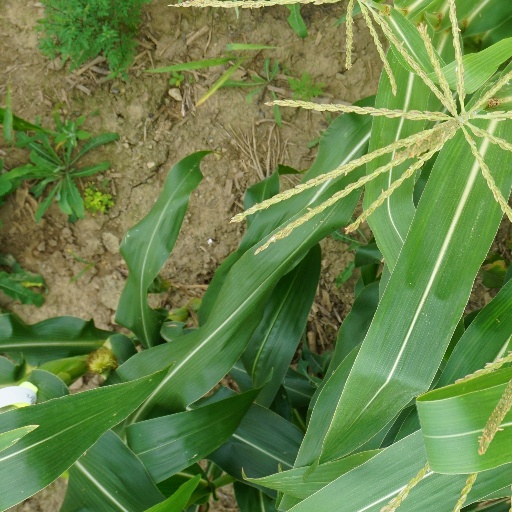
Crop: maize; corn